Roman Curia

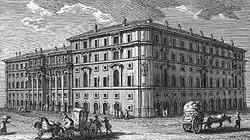

The Dicastery for Evangelization is competent for the fundamental questions of evangelization in the world and for the establishment, accompaniment and support of the new particular churches, without prejudice to the competence of the Dicastery for the Eastern Churches.